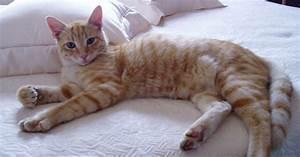
cat